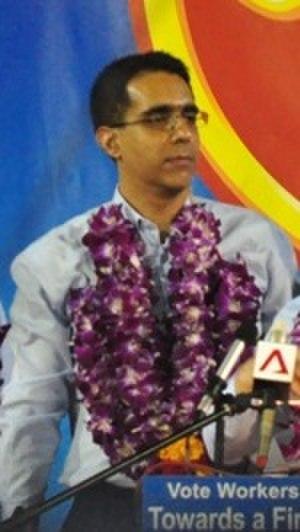
Les élections législatives singapouriennes de 2020 ont lieu le 10 juillet 2020 afin d'élire les 93 députés directement élus du Parlement de Singapour.